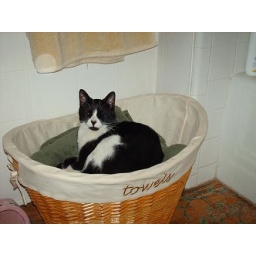
Tiny boy in his bed